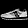
Label: Sneaker